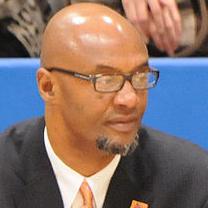
Age: 55